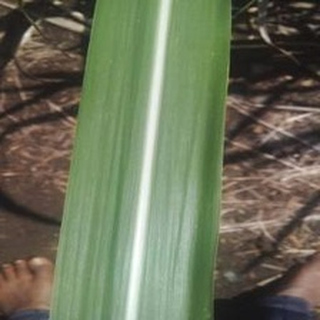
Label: healthy_sugarcane